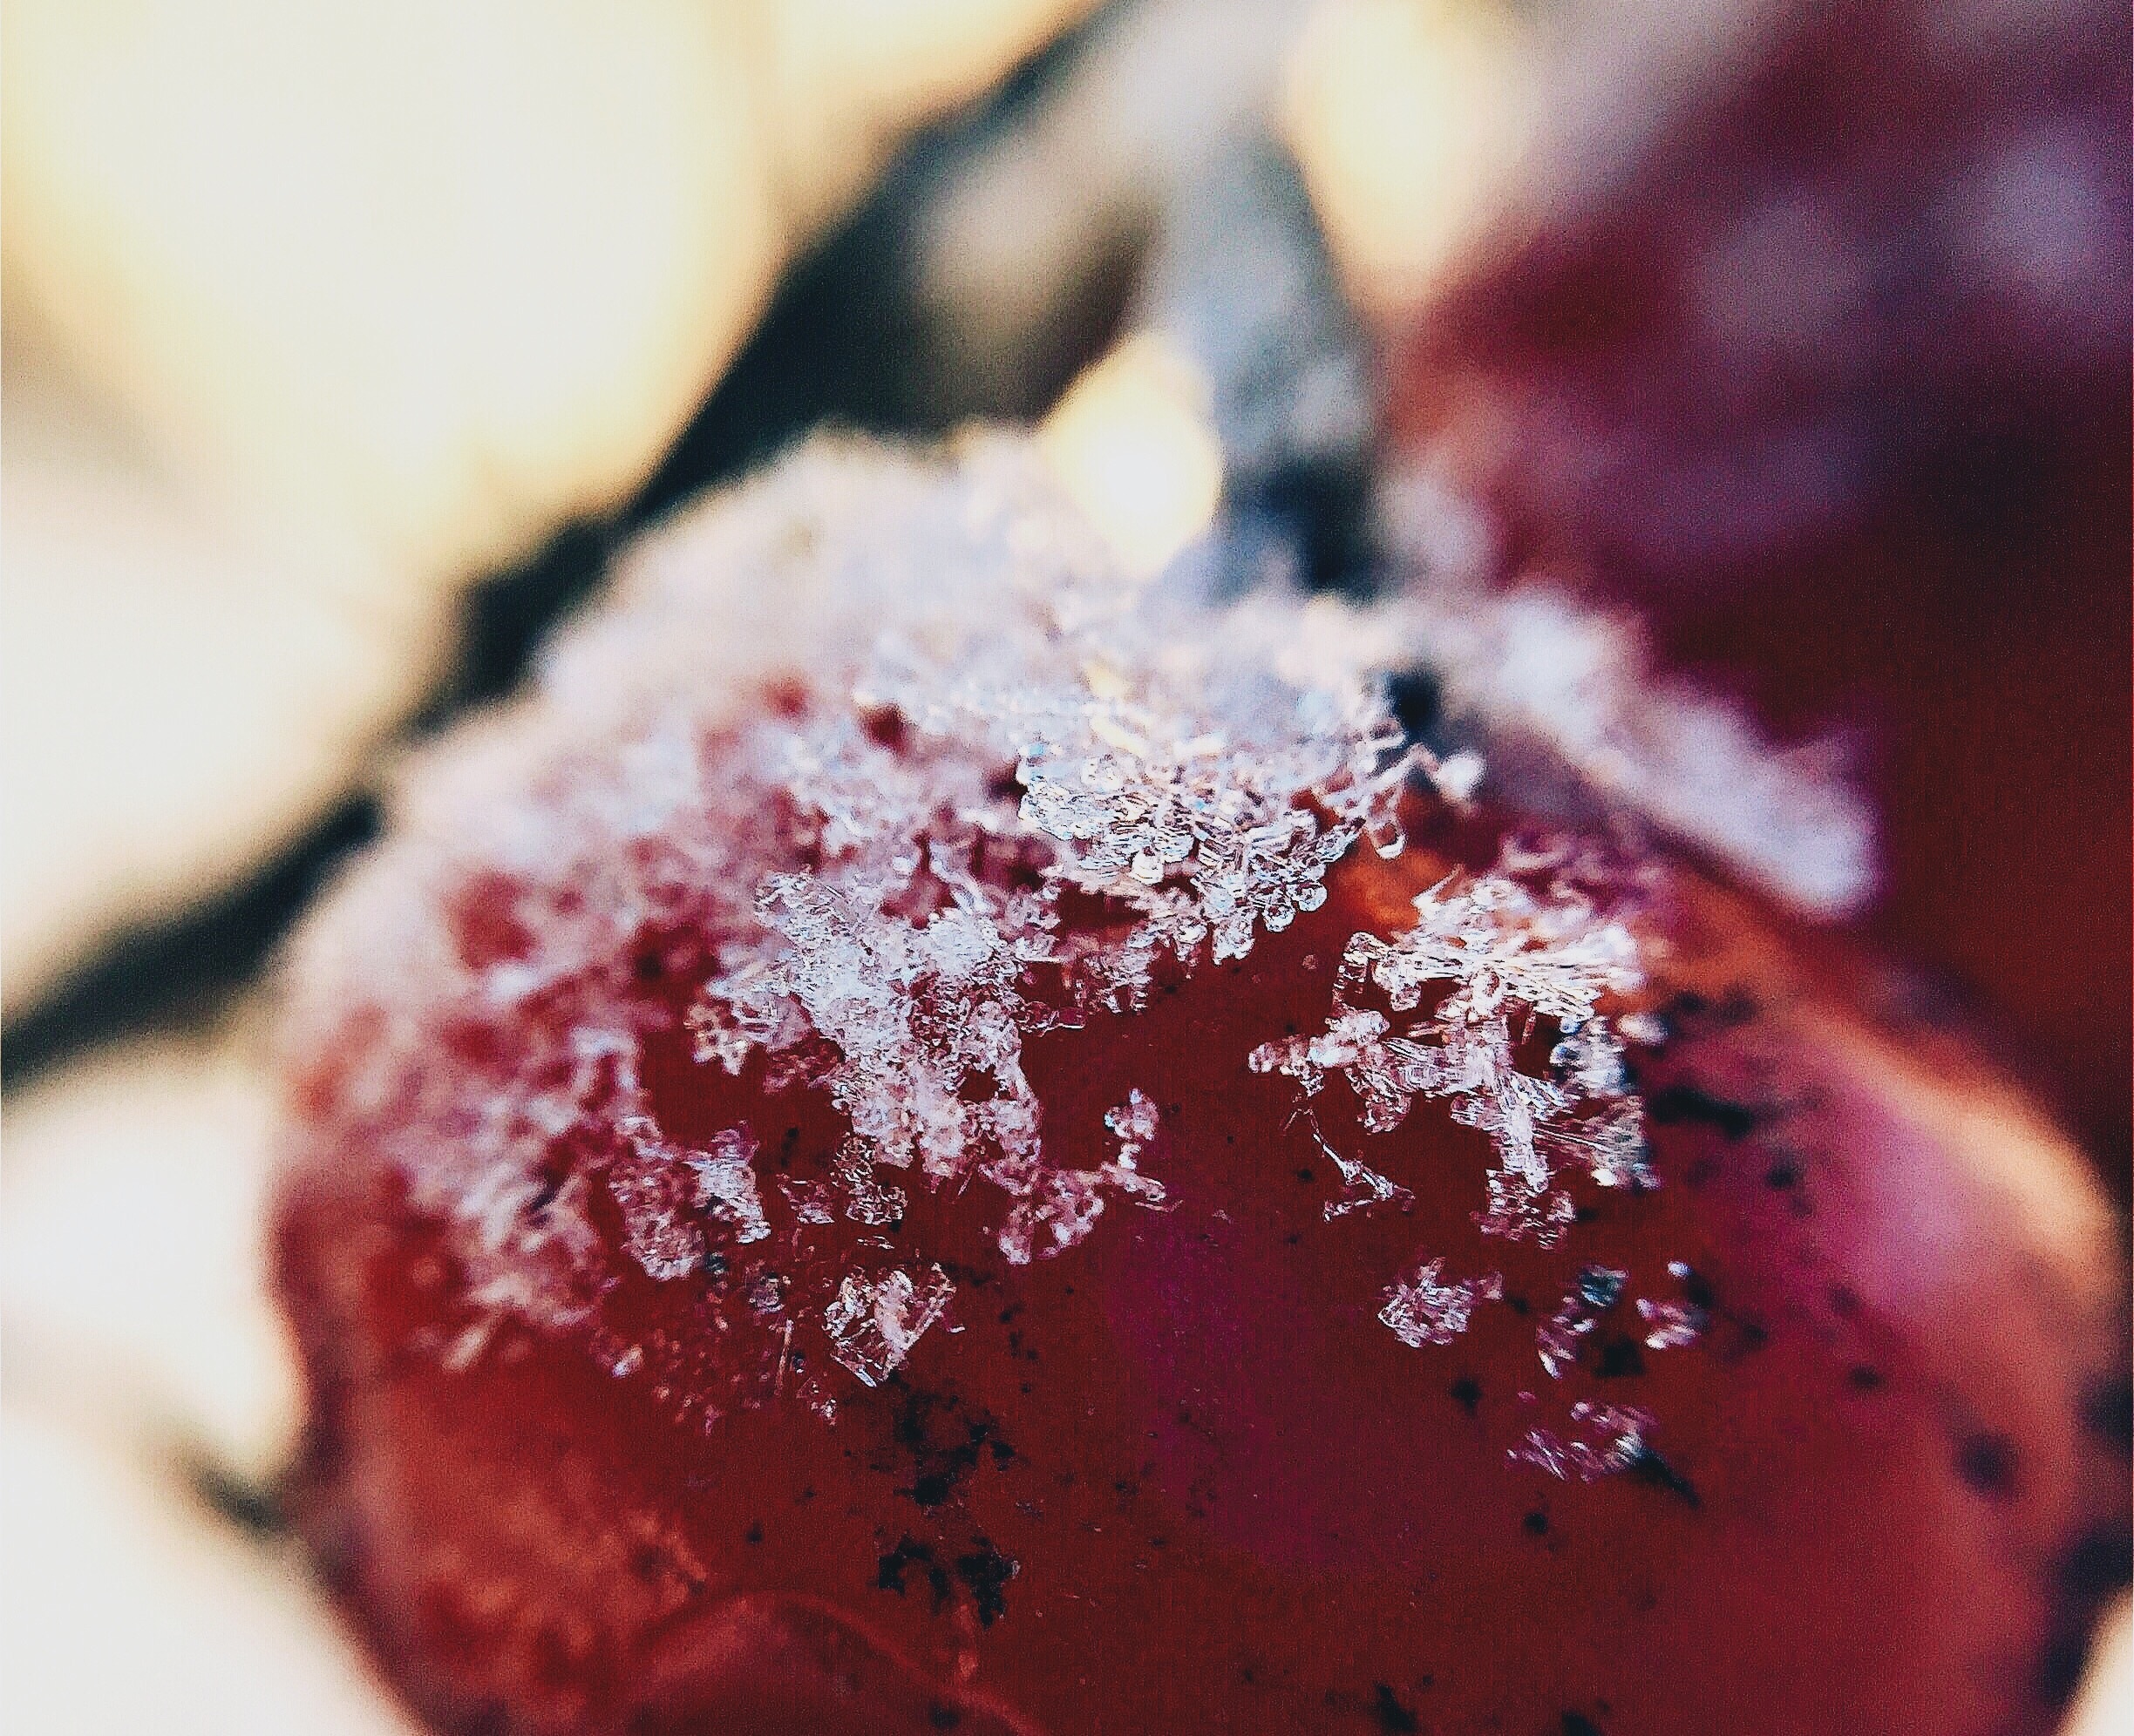
plant, fruit, berry, flower, food, red, produce, dessert, close up, sweetness, macro photography, flavor, flowering plant